Describe the emotion expressed in this image:  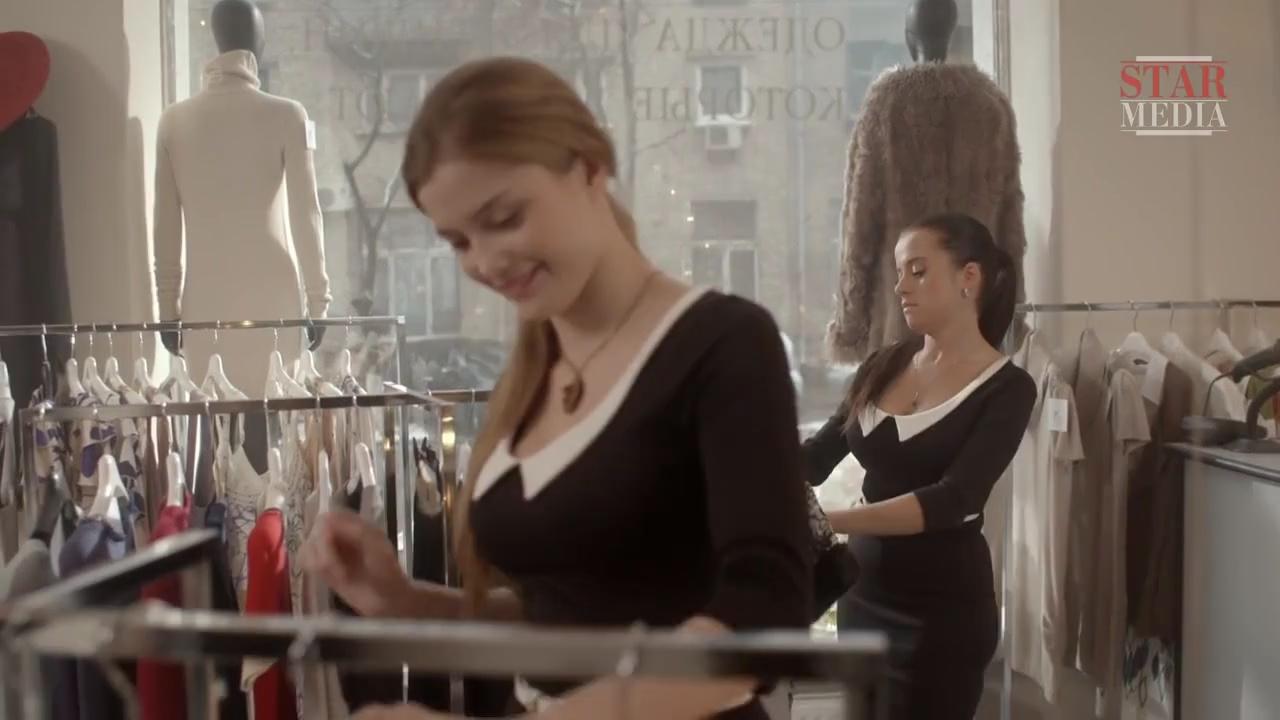
This person displays Fear, valence and arousal with high intensity.